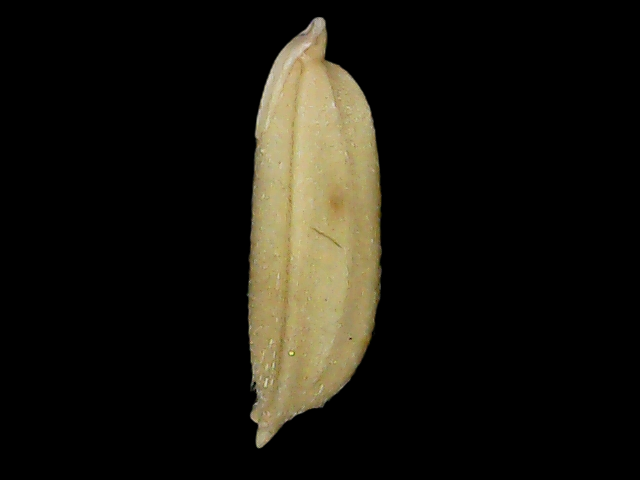
Rice variety: Br23